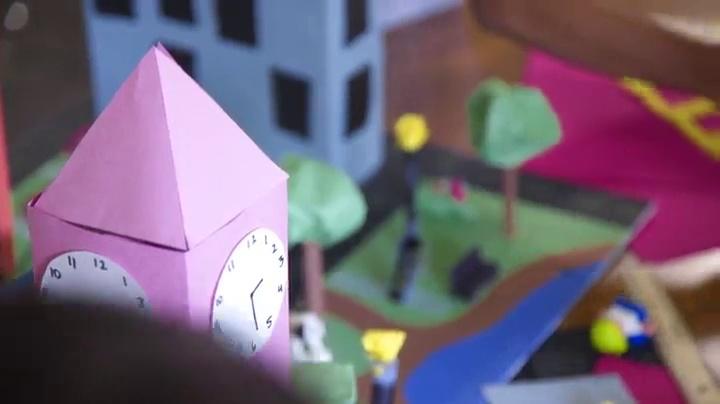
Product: Riverside 3D Construction Paper, Holiday Green, 18" x 24", 50 Sheets
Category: Arts, Crafts & Sewing | Crafting | Paper & Paper Crafts | Paper | Construction Paper
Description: Great Condition.
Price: $7.64
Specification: ASIN:B0044S7H2S|ShippingWeight:3.25pounds(Viewshippingratesandpolicies)|DateFirstAvailable:July26,2010